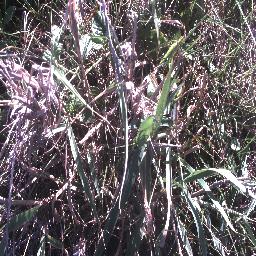
Label: negative